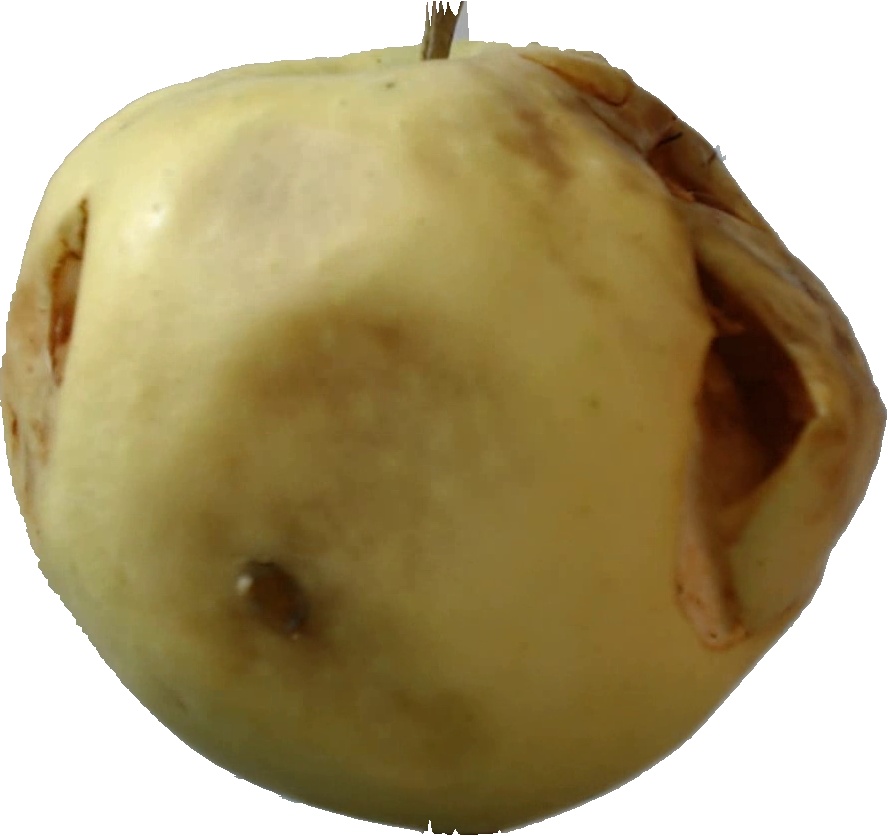
Label: apple_hit_1